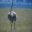
Label: bird